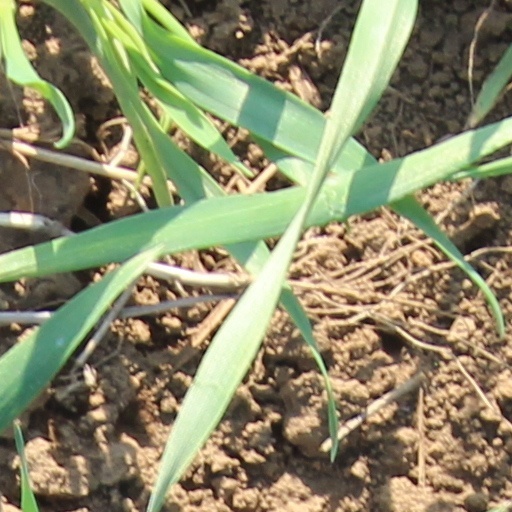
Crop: wheat